Seokjeon Daeje

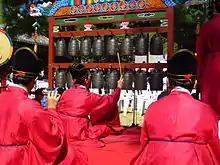
Musician playing Pyeonjong

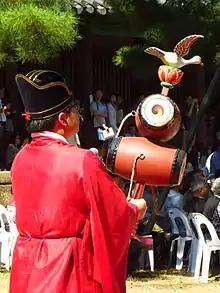
Musician with Nodo drums

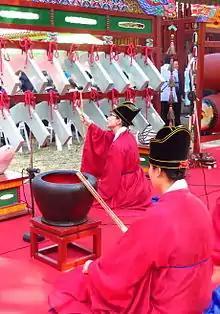
Bu, a clay pot percussion instrument, and pyeongyeong in the background

To match the 64 dancers, there are 64 musicians playing a variety of percussion and woodwind instruments in a performance of "munmyo jeryeak". The music is a type of Aak, punctuated by flat notes by striking a bell, which are maintained for several seconds before raising sharply at the end with the help of wood flutes.